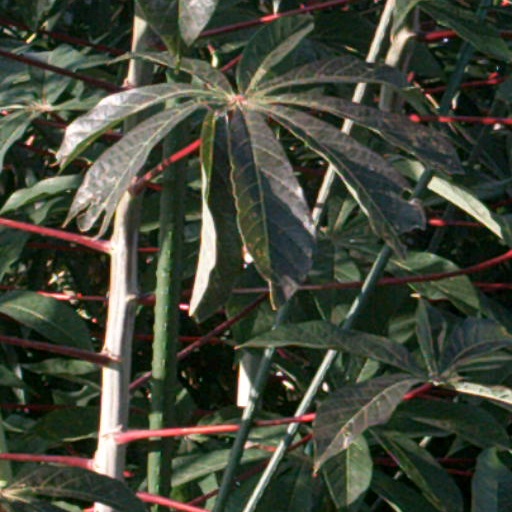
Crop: cassava